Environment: real
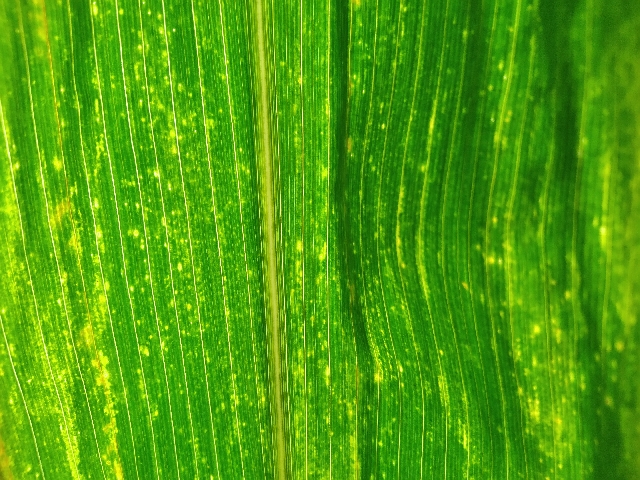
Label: lethal_necrosis